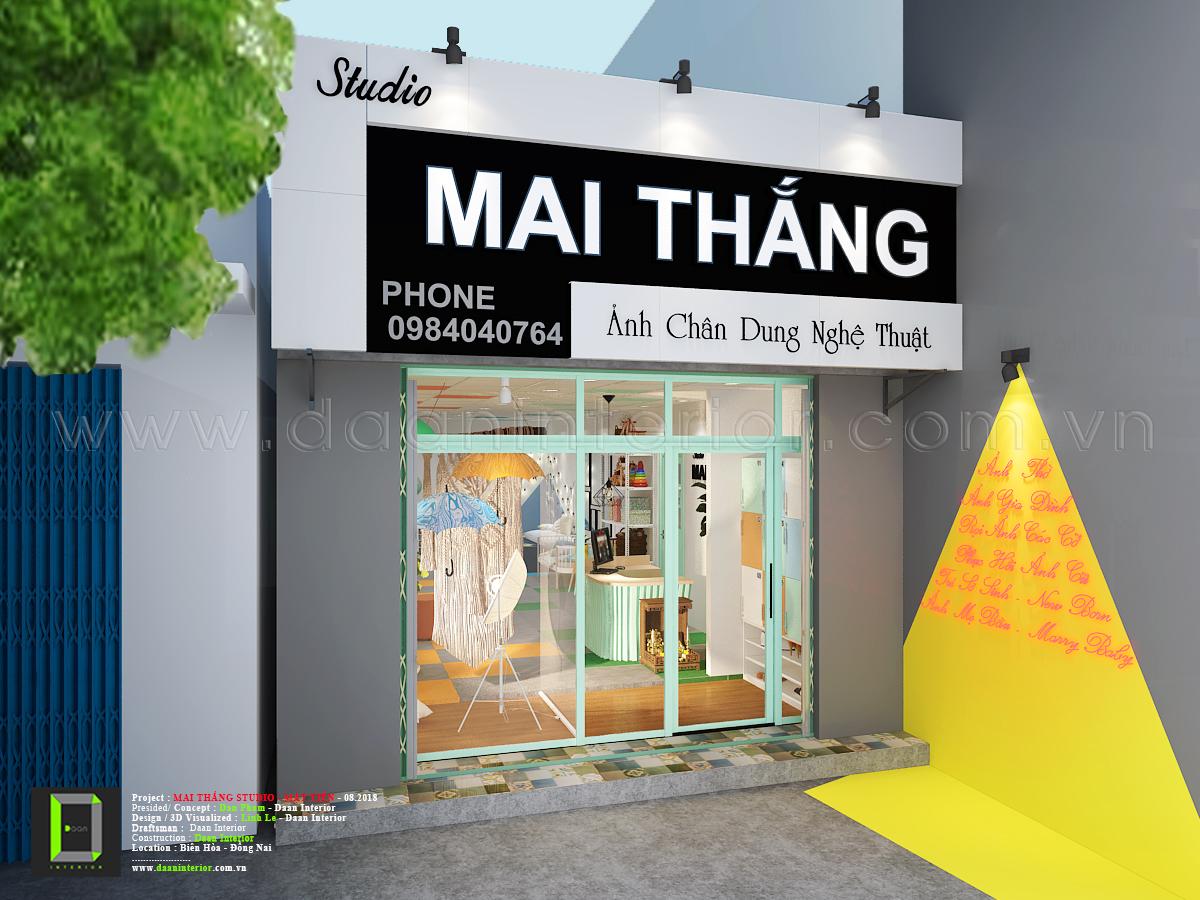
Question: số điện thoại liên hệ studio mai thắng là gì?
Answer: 0984040764